A History of the Birds of Europe

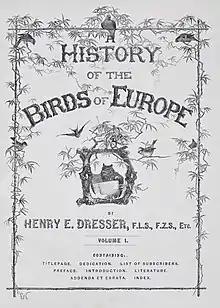
Title page of volume 1

A History of the Birds of Europe, Including all the Species Inhabiting the Western Palearctic Region is a nine-volume ornithological book published in parts between 1871 and 1896. It was mainly written by Henry Eeles Dresser, although Richard Bowdler Sharpe co-authored the earlier volumes. It describes all the bird species reliably recorded in the wild in Europe and adjacent geographical areas with similar fauna, giving their worldwide distribution, variations in appearance and migratory movements.